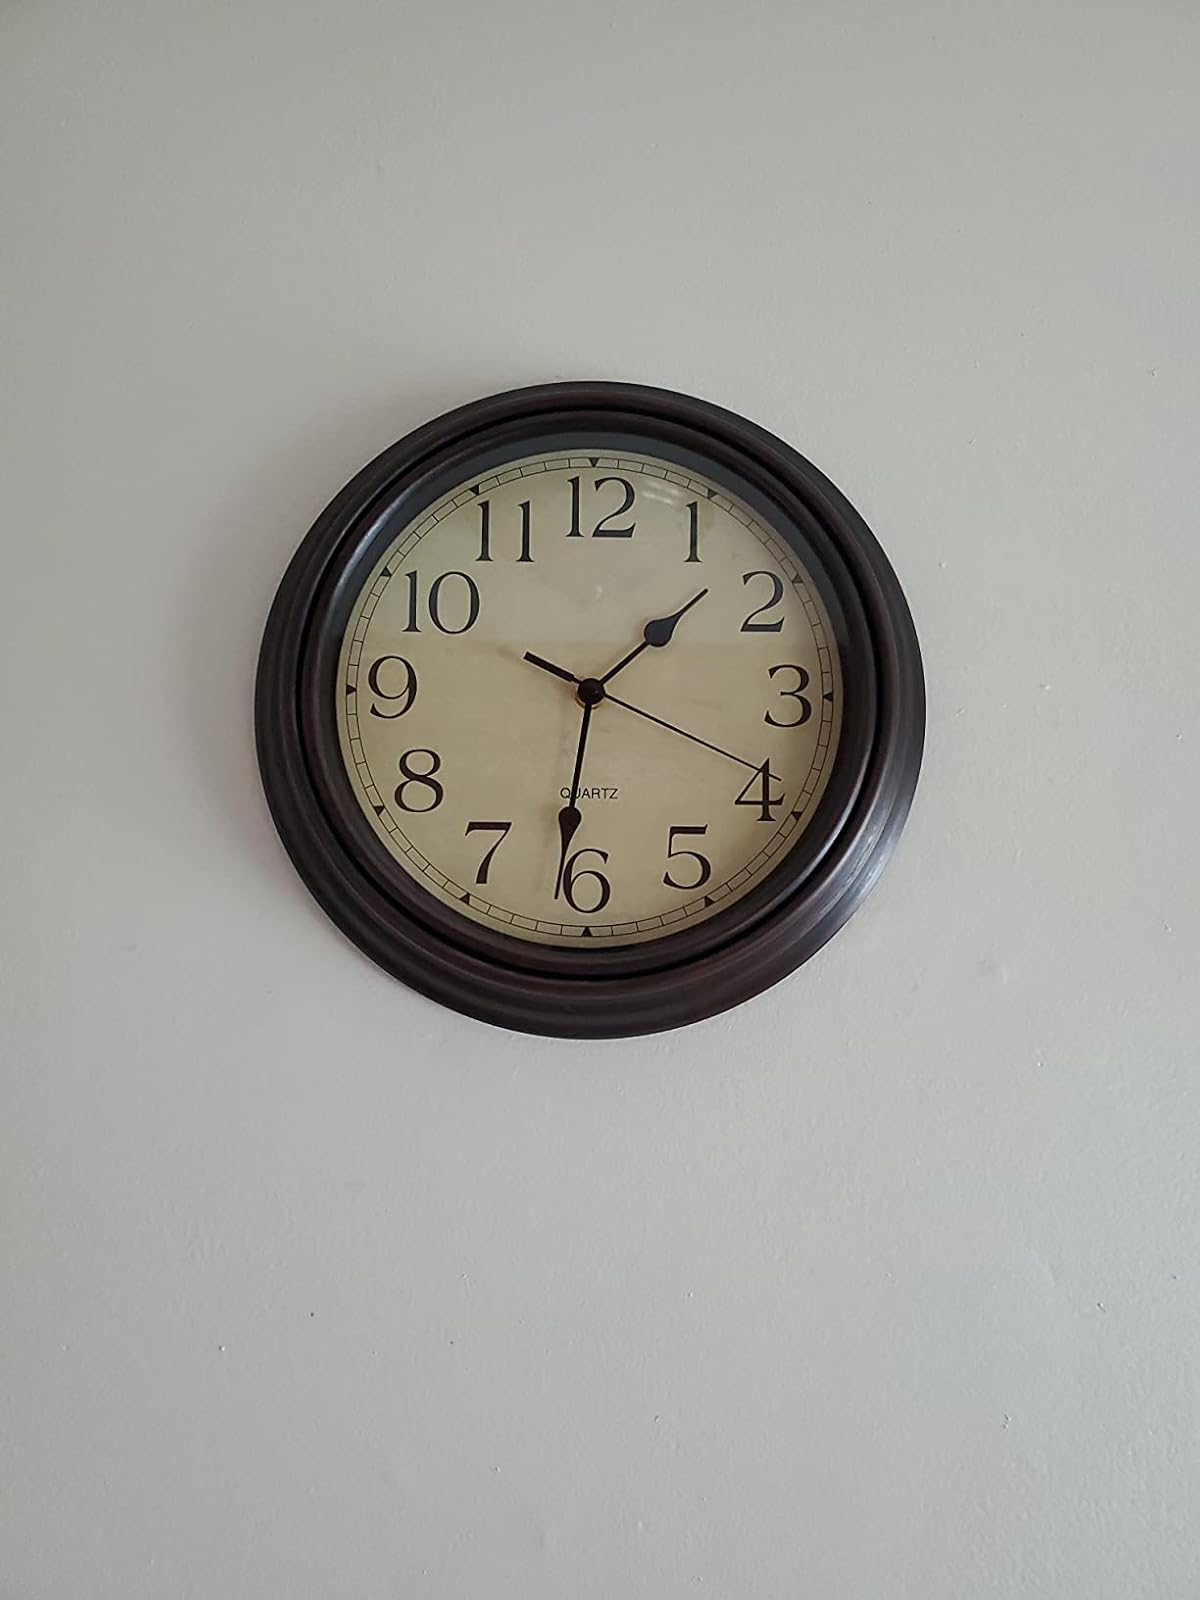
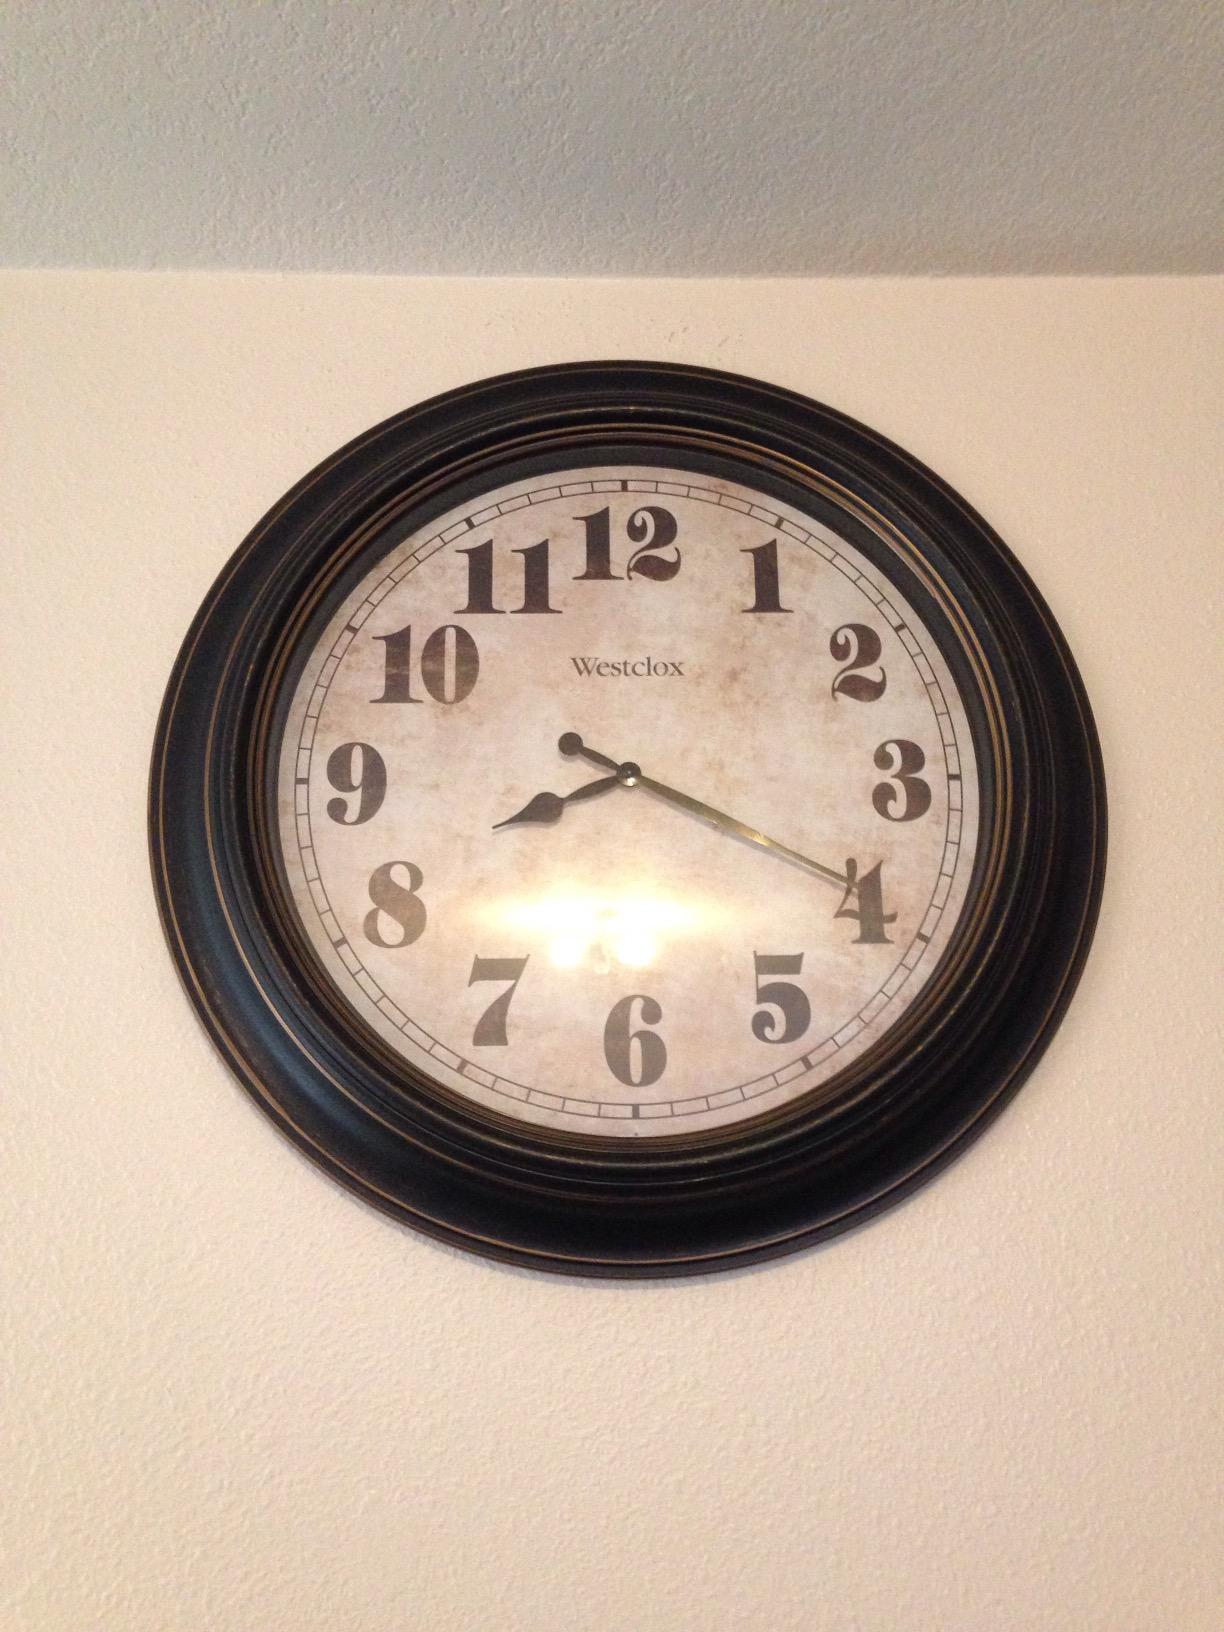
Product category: clock
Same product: no